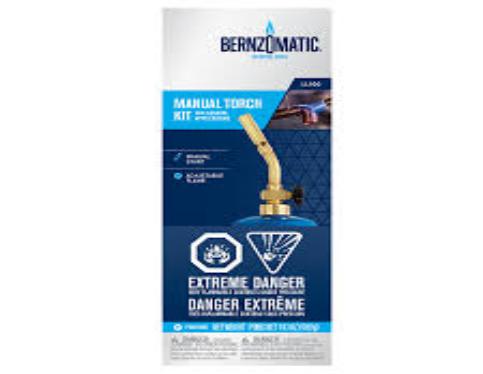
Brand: bernzomatic
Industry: Necessities